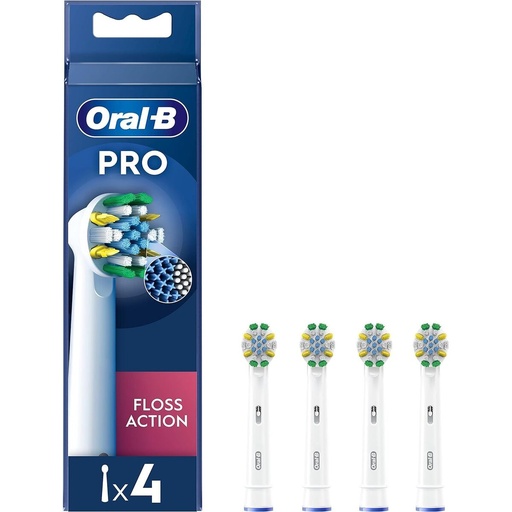
Vaihtopää Oral-B 4 osaa
Jos etsit uusia markkinoilla trendaavia tuotteita, esittelyssämme Vaihtopää Oral-B 4 osaa ! Tyyppi: Vaihtopää Materiaali: Nylon Suositusikä: Aikuisten Osaa: 4 osaa General Product Safety Regulations information: COVALDROPER S.L C/ PEDRAPIQUERS, 10 46014 - VALENCIA +34963134080 atencionalcliente@covaldropergrupo.com https://www.oralb.es/es-es/
Brand: Oral-B
Category: Health & Beauty > Personal Care > Oral Care > Dental Floss